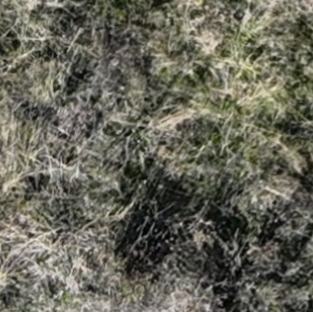
Month: october